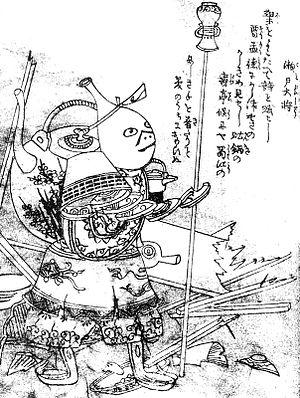
Gazu hyakki tsurezure bukuro est le quatrième album de l'artiste japonais Toriyama Sekien de la célèbre série Gazu Hyakki Yagyō publiée c.1781. Ces albums sont des bestiaires surnaturels, collections de fantômes, d'esprits, d'apparitions et de monstres dont beaucoup proviennent de la littérature, du folklore et d'autres arts japonais. Ces œuvres ont exercé une profonde influence sur l'imagerie yōkai ultérieure au Japon.